Lakes of Titan

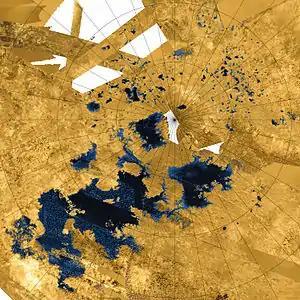
False-color, medium-resolution "Cassini" synthetic aperture radar mosaic of Titan's north polar region, showing hydrocarbon seas, lakes, and tributary networks. Blue coloring indicates low radar reflectivity areas, caused by bodies of liquid ethane, methane and dissolved nitrogen. Kraken Mare, the largest sea on Titan, is at lower left. Ligeia Mare is the large body below the pole, and Punga Mare at half its size is just left of the pole. White areas have not been imaged.

Lakes of liquid ethane and methane exist on the surface of Titan, Saturn's largest moon. This was confirmed by the "Cassini–Huygens" space probe, as had been suspected since the 1980s. The large bodies of liquid are known as (seas) and the small ones as (lakes).